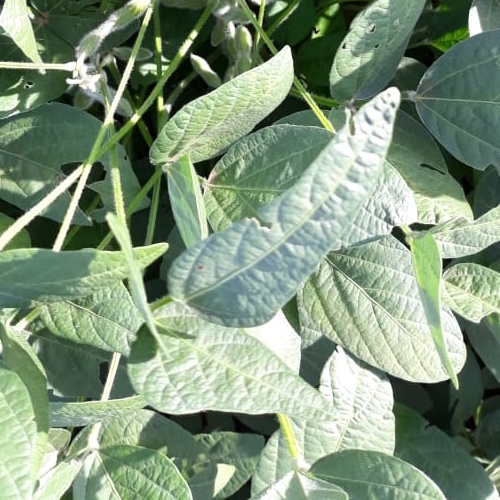
Label: Caterpillar